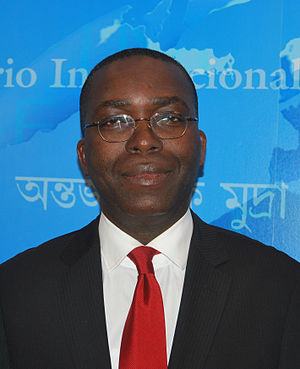
Augustin Matata Ponyo
Augustin Matata Ponyo Mapon, 2011
Augustin Matata Ponyo Mapon er en congolesiske politiker, som siden april 2012 har været premierminister Den Demokratiske Republik Congo. Tidligere var han fra februar 2010 og frem til april 2012 finansminister; som premierminister har han også ansvaret for Congos finansministerium.